Ufouria: The Saga

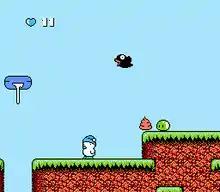
A screenshot from the Japanese version of the game, named Hebereke: The player (Hebe) is shown, alongside birds dropping feces.

"Ufouria" was released in Europe on November 19, 1992. This iteration had some alterations when compared with the original Japanese release such as a different story, characters' names and sprites being changed, and bird enemies dropping weights instead of feces. As the European cartridge is encoded for PAL regions, the game exhibits faster music when played on a North American (NTSC) Nintendo Entertainment System. Because of a limited release, this version is harder to find and more expensive than earlier European NES titles, becoming a rare collector's item that commands high prices on the secondary game collecting market. It was also released in Australia in 1992. On June 25, 1994, its soundtrack was included with the soundtracks of three other titles in the "Hebereke" series and "Gimmick!", all in one album titled "Takusan Hebereke", published by Datam Polystar and distributed by PolyGram in Japan. The original Japanese version received an English fan translation in 2013. The game's soundtrack was also included with the soundtracks of two "Hebereke" titles and "Gimmick!" in the album "Sunsoft Music Collection Vol.3", published by Wave Master also in Japan on November 30, 2011. An NTSC prototype ROM has since been leaked online, which has several differences compared with the final version.